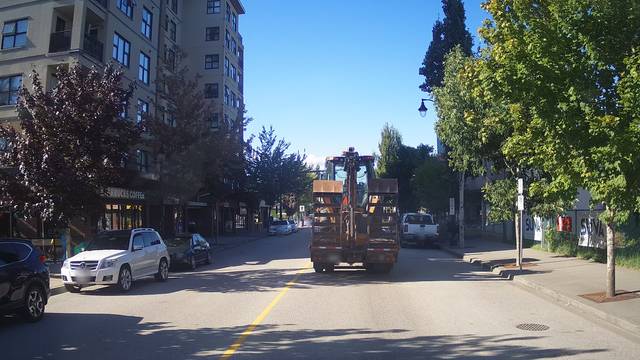
Region: Canada
Coordinates: 49.228, -122.893